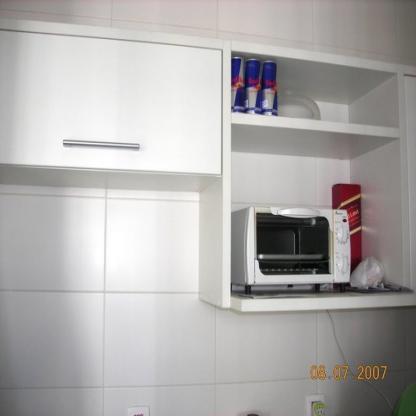
Scene: Indoor